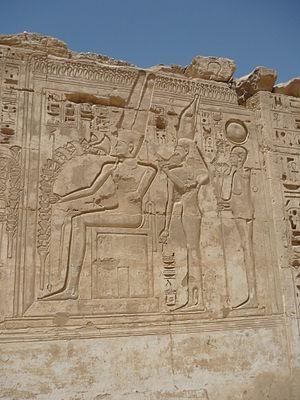
Bas-relief d'Amon-Ra, Mout et Khonsou (de gauche à droite) sur le mur sud de la grande salle hypostyle, temple mortuaire de Ramsès III, Médinet Habou, nécropole thébaine, Égypte